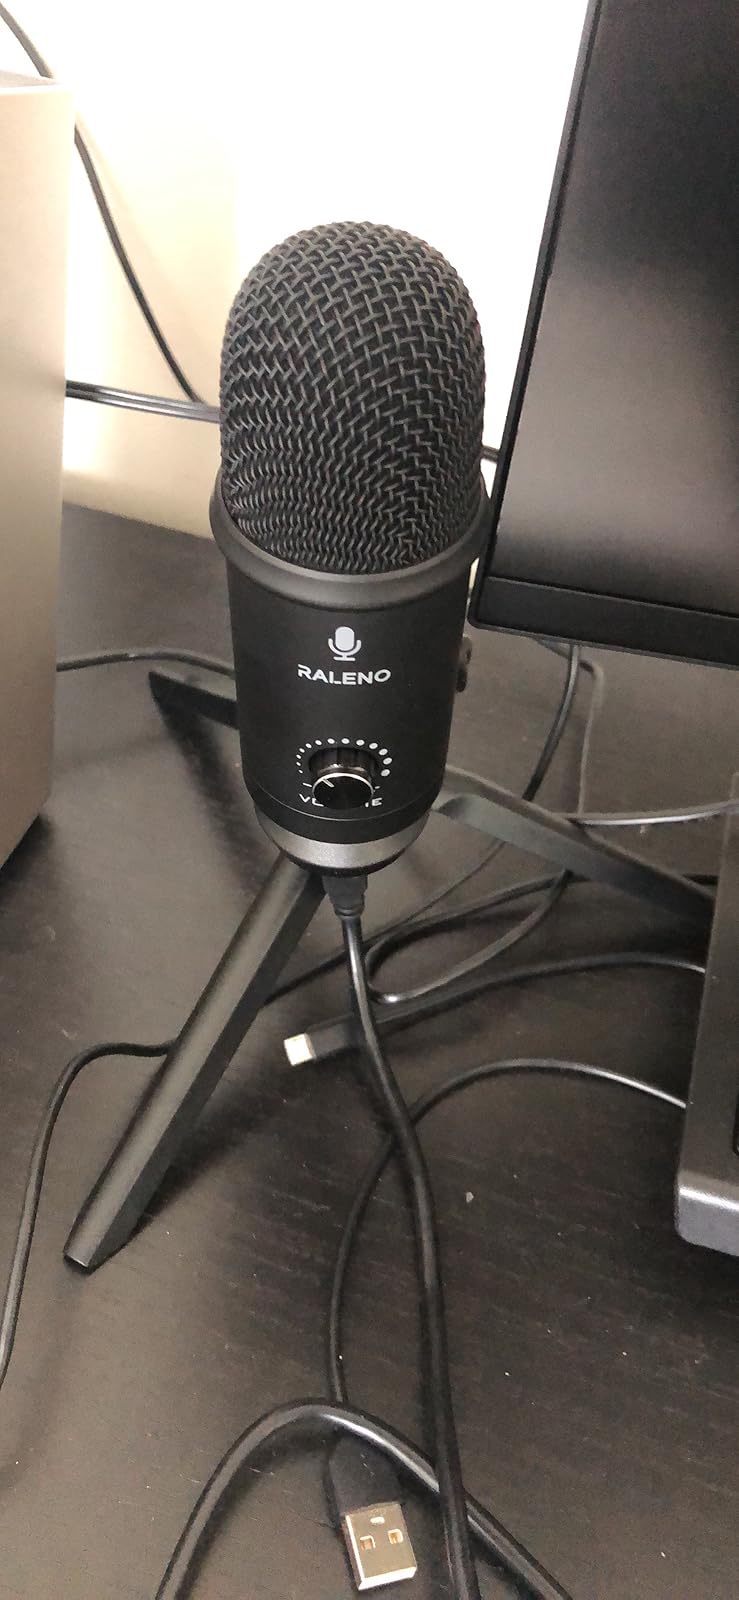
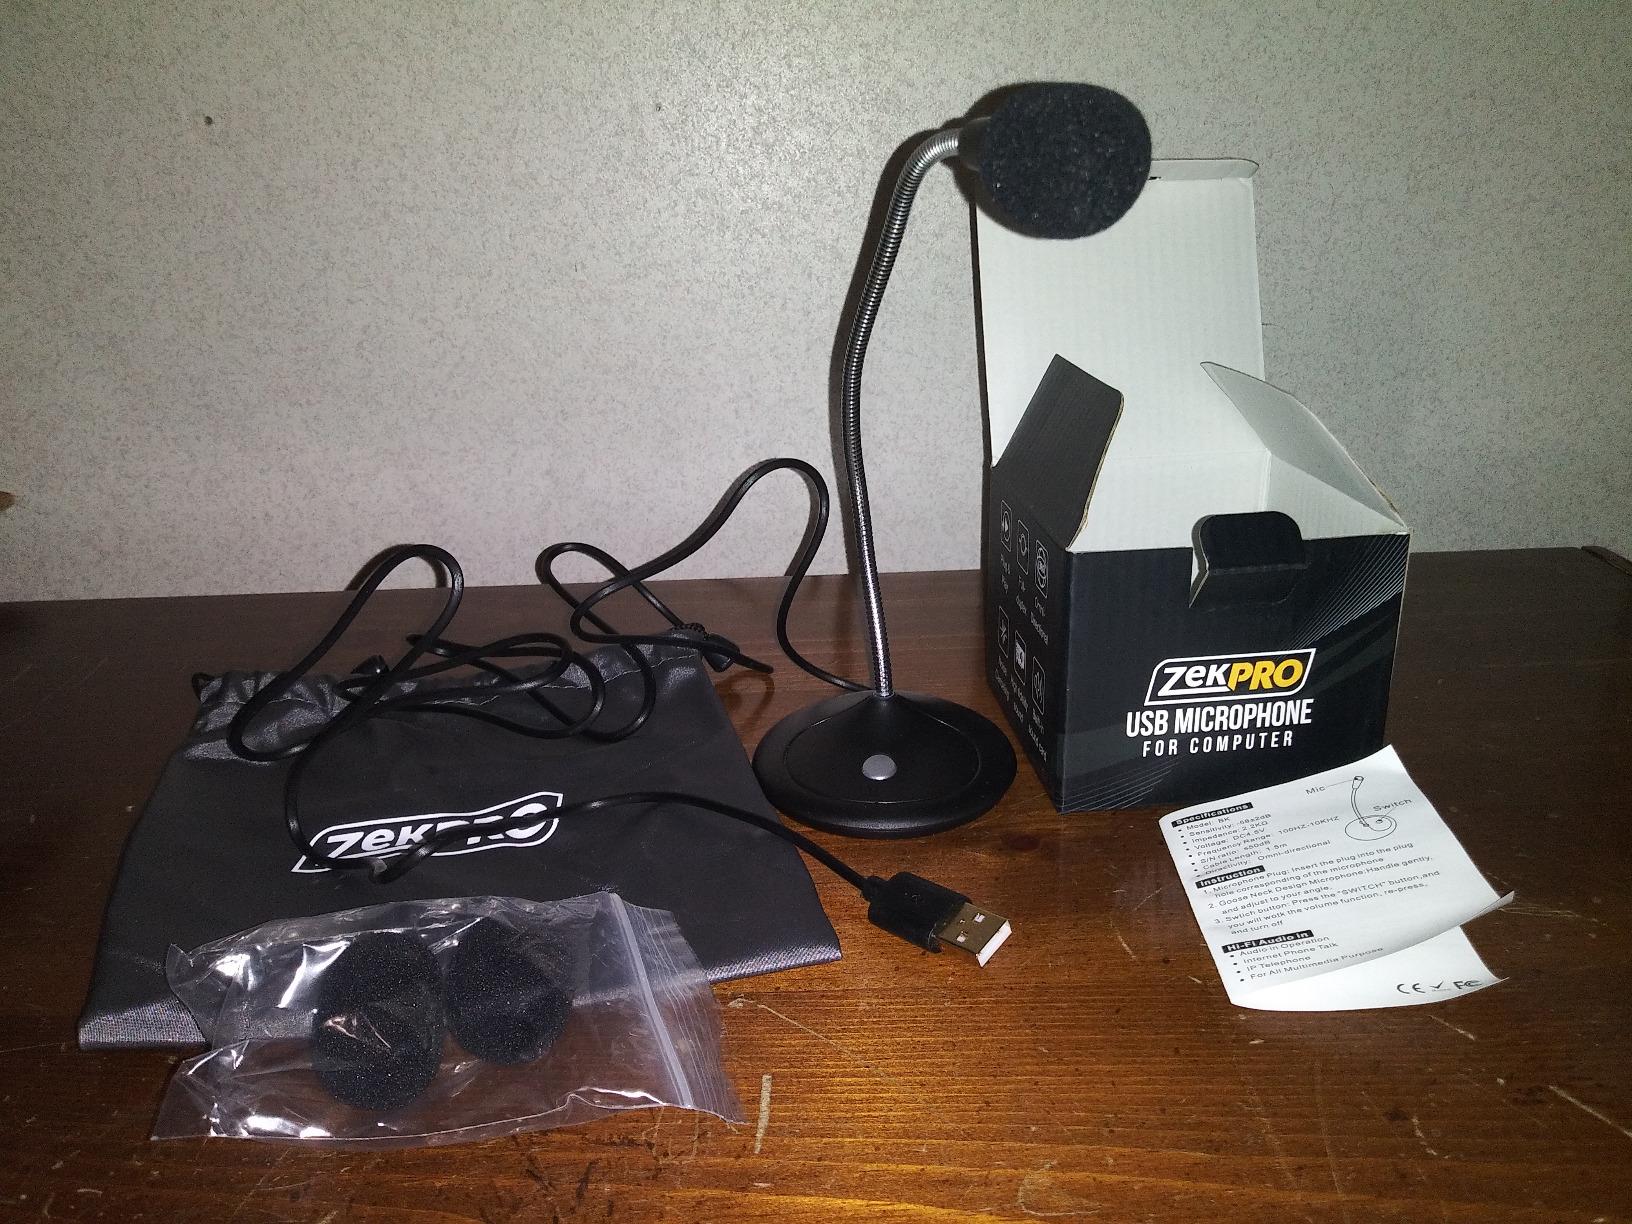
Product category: microphone
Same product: no